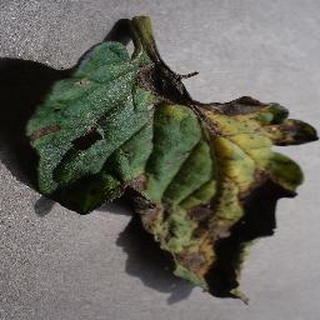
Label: tomato_early_blight